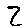
Label: 2